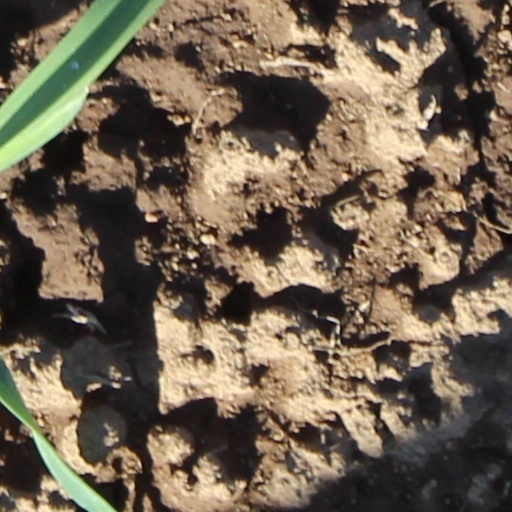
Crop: wheat